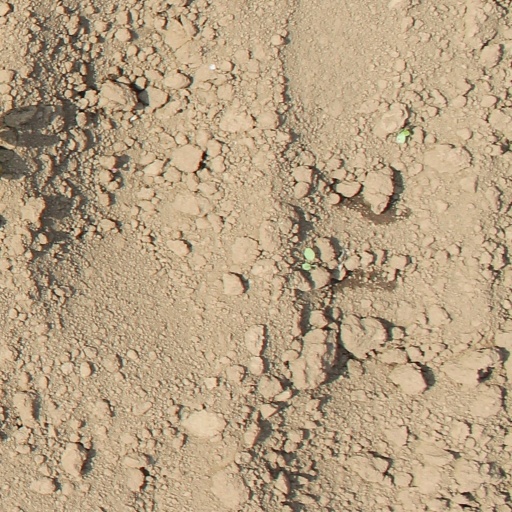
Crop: soybean